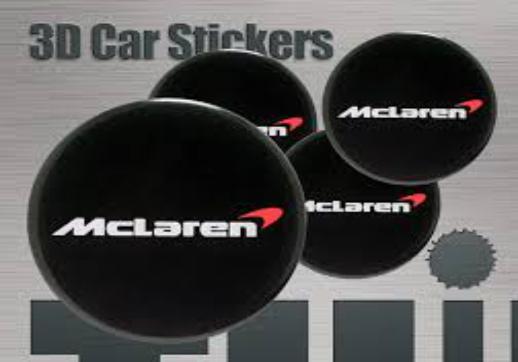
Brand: mclaren
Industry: Transportation